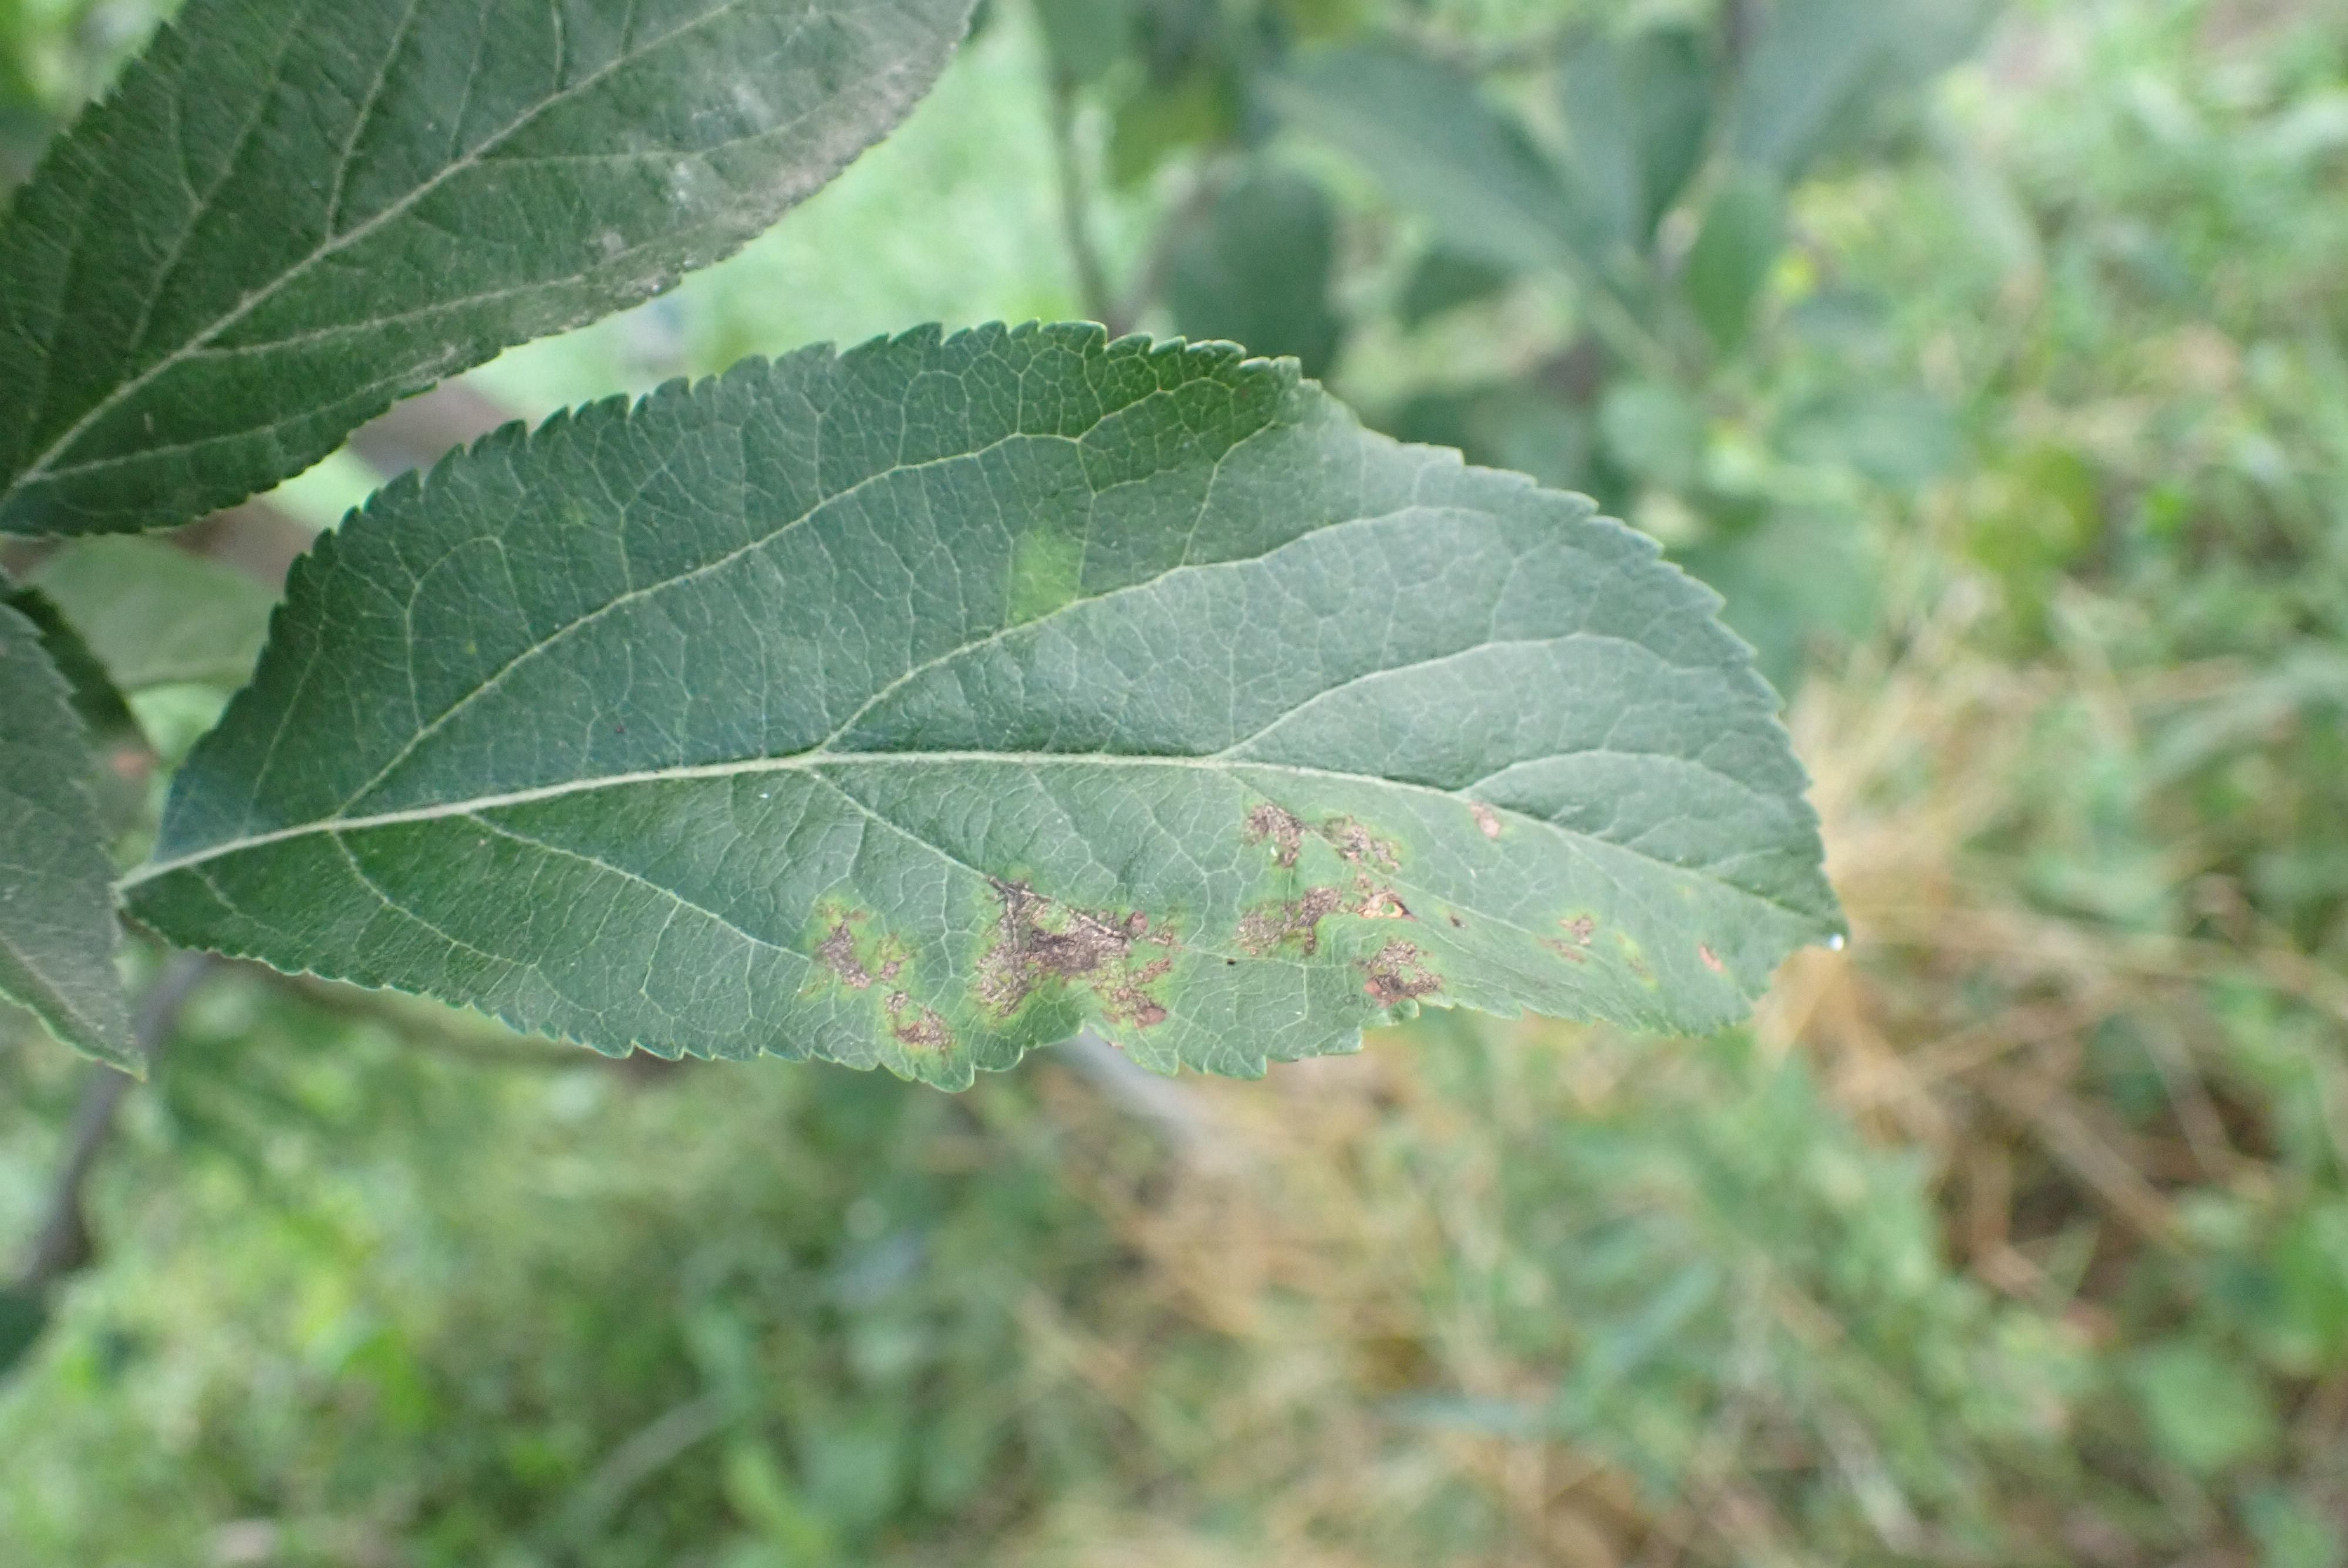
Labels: complex